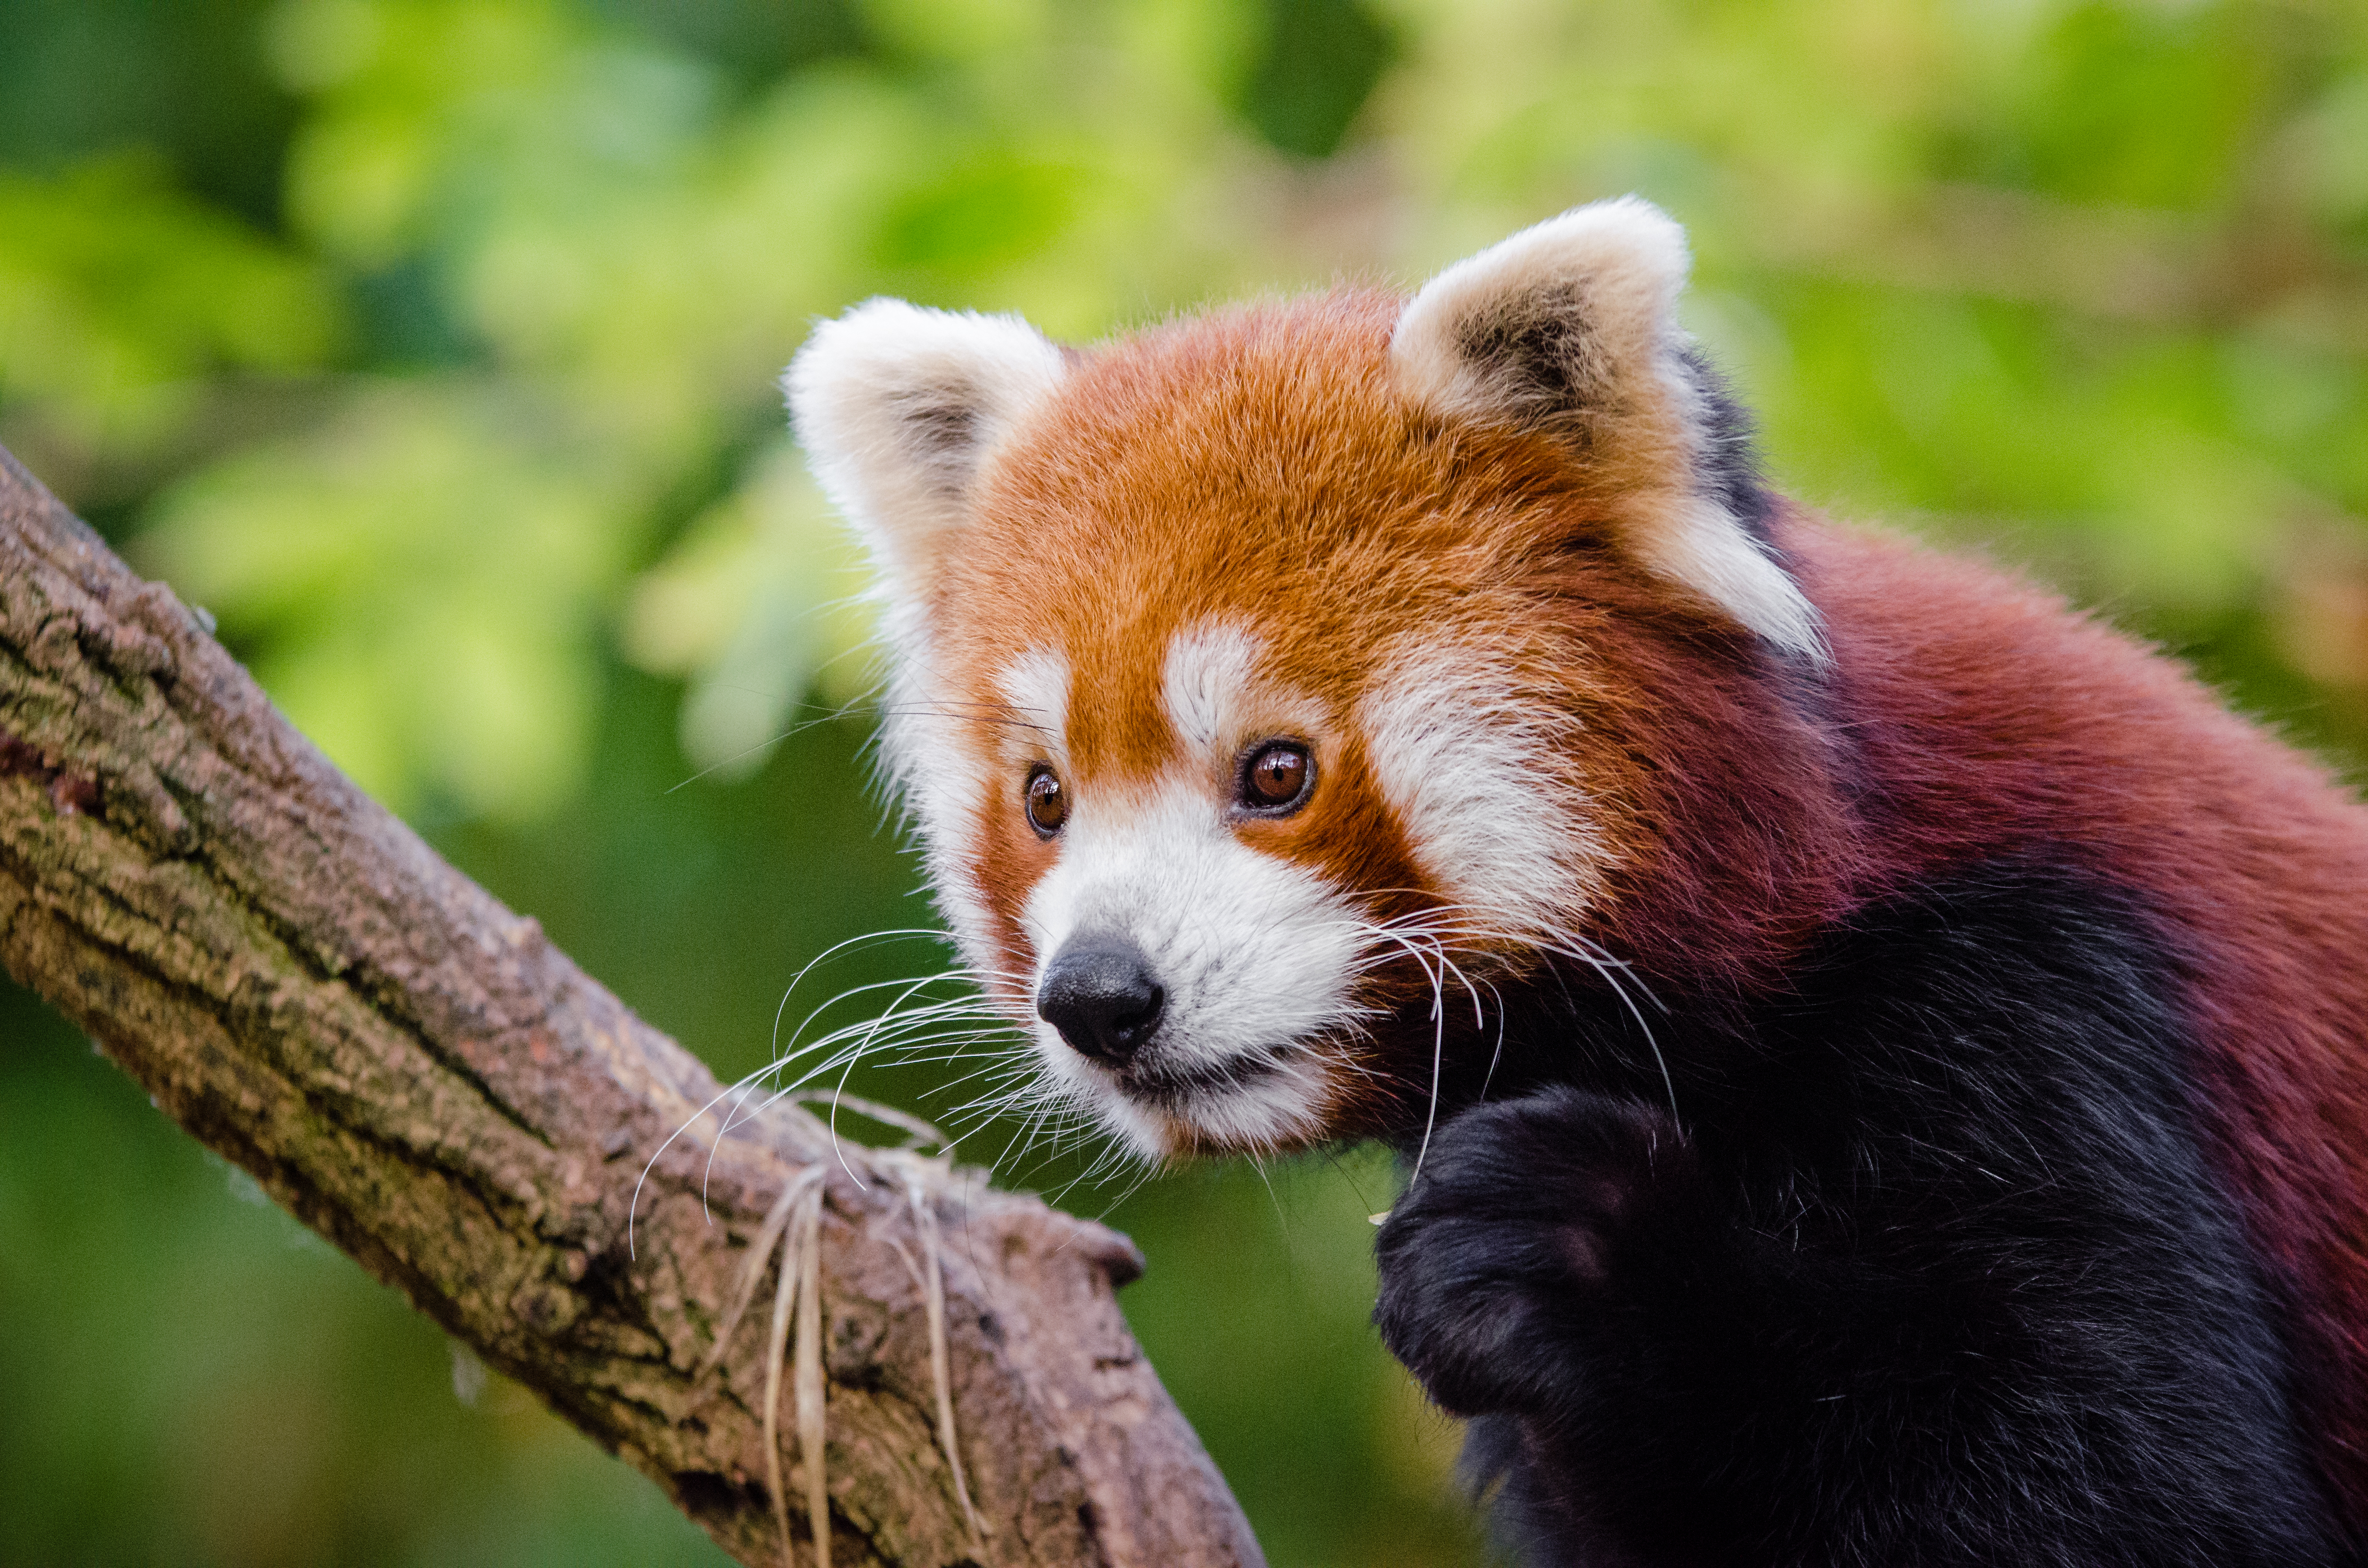
tree, nature, bokeh, blur, field, vintage, sweet, feet, animal, cute, female, wildlife, zoo, fur, orange, young, spring, green, high, red, foot, mammal, nikon, fauna, red panda, panda, 2015, face, nose, whiskers, paw, tail, animals, ears, endangered, vertebrate, germany, deutschland, frhling, natur, paws, tier, depth, iso, ss, depthoffield, fell, grn, gesicht, baum, adorable, bamboo, d7000, roter, kleiner, niedlich, sues, suess, species, bedrohte, tierart, tierpark, weiblich, jungtier, jung, ohren, schwanz, nase, bedroht, ailurus, fulgens, mozilla, firefox, wochenende, weekend, dog breed group